Jean Milhau

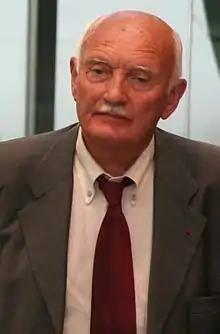
Milhau in 2008

Jean Milhau (born 18 December 1929) is a retired French politician who was a member of the Senate of France, representing the Lot Département. He is a member of the Radical Party of the Left (PRG).